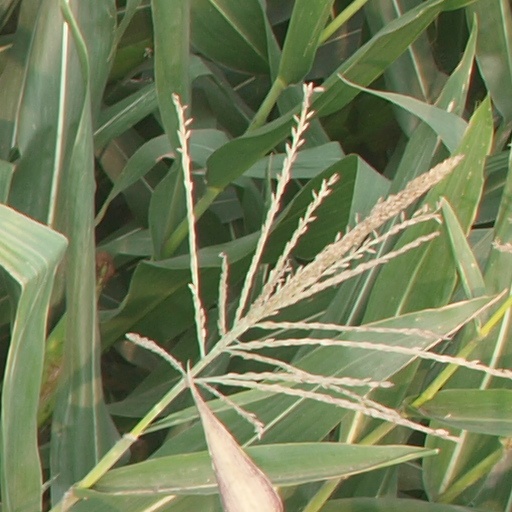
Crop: maize; corn